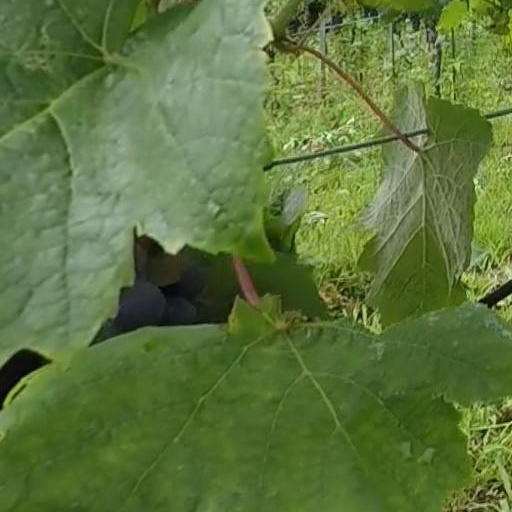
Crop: grape